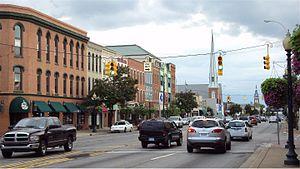
Monroe est une ville située dans l’État américain du Michigan. Elle est le siège du comté de Monroe. Sa population est de 20 733 habitants en 2010.